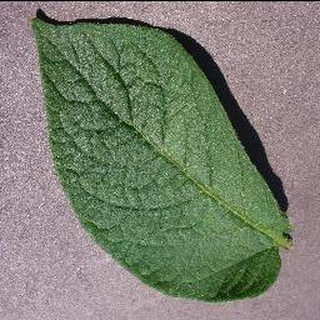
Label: healthy_potato